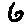
Label: 6